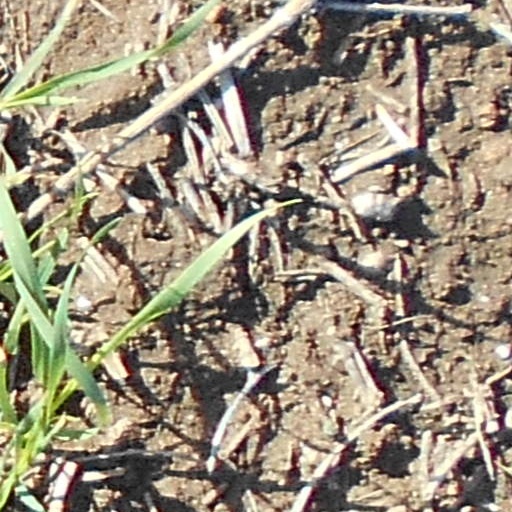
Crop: wheat